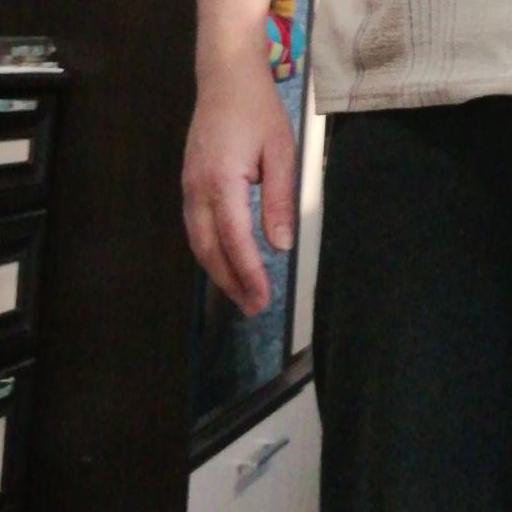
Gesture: no_gesture